Norwegian Wood (film)

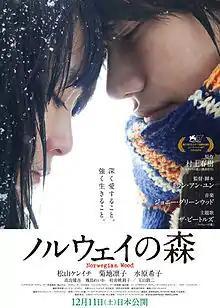
Film poster

is a 2010 Japanese romantic drama film written and directed by Tran Anh Hung, based on the 1987 novel by Haruki Murakami. It was released in Japan on 11 December 2010. The score was composed by Jonny Greenwood.